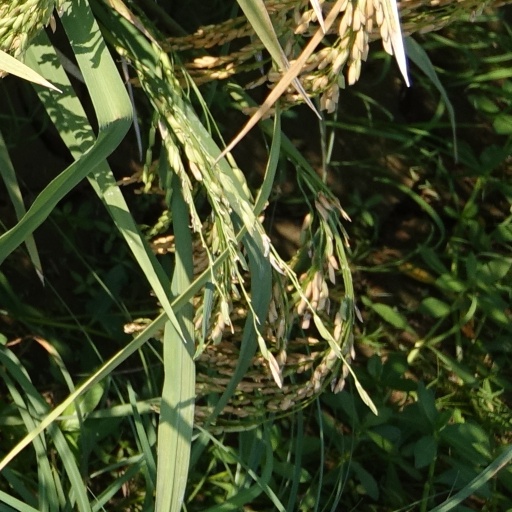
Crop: rice